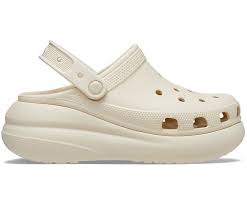
Label: Clog